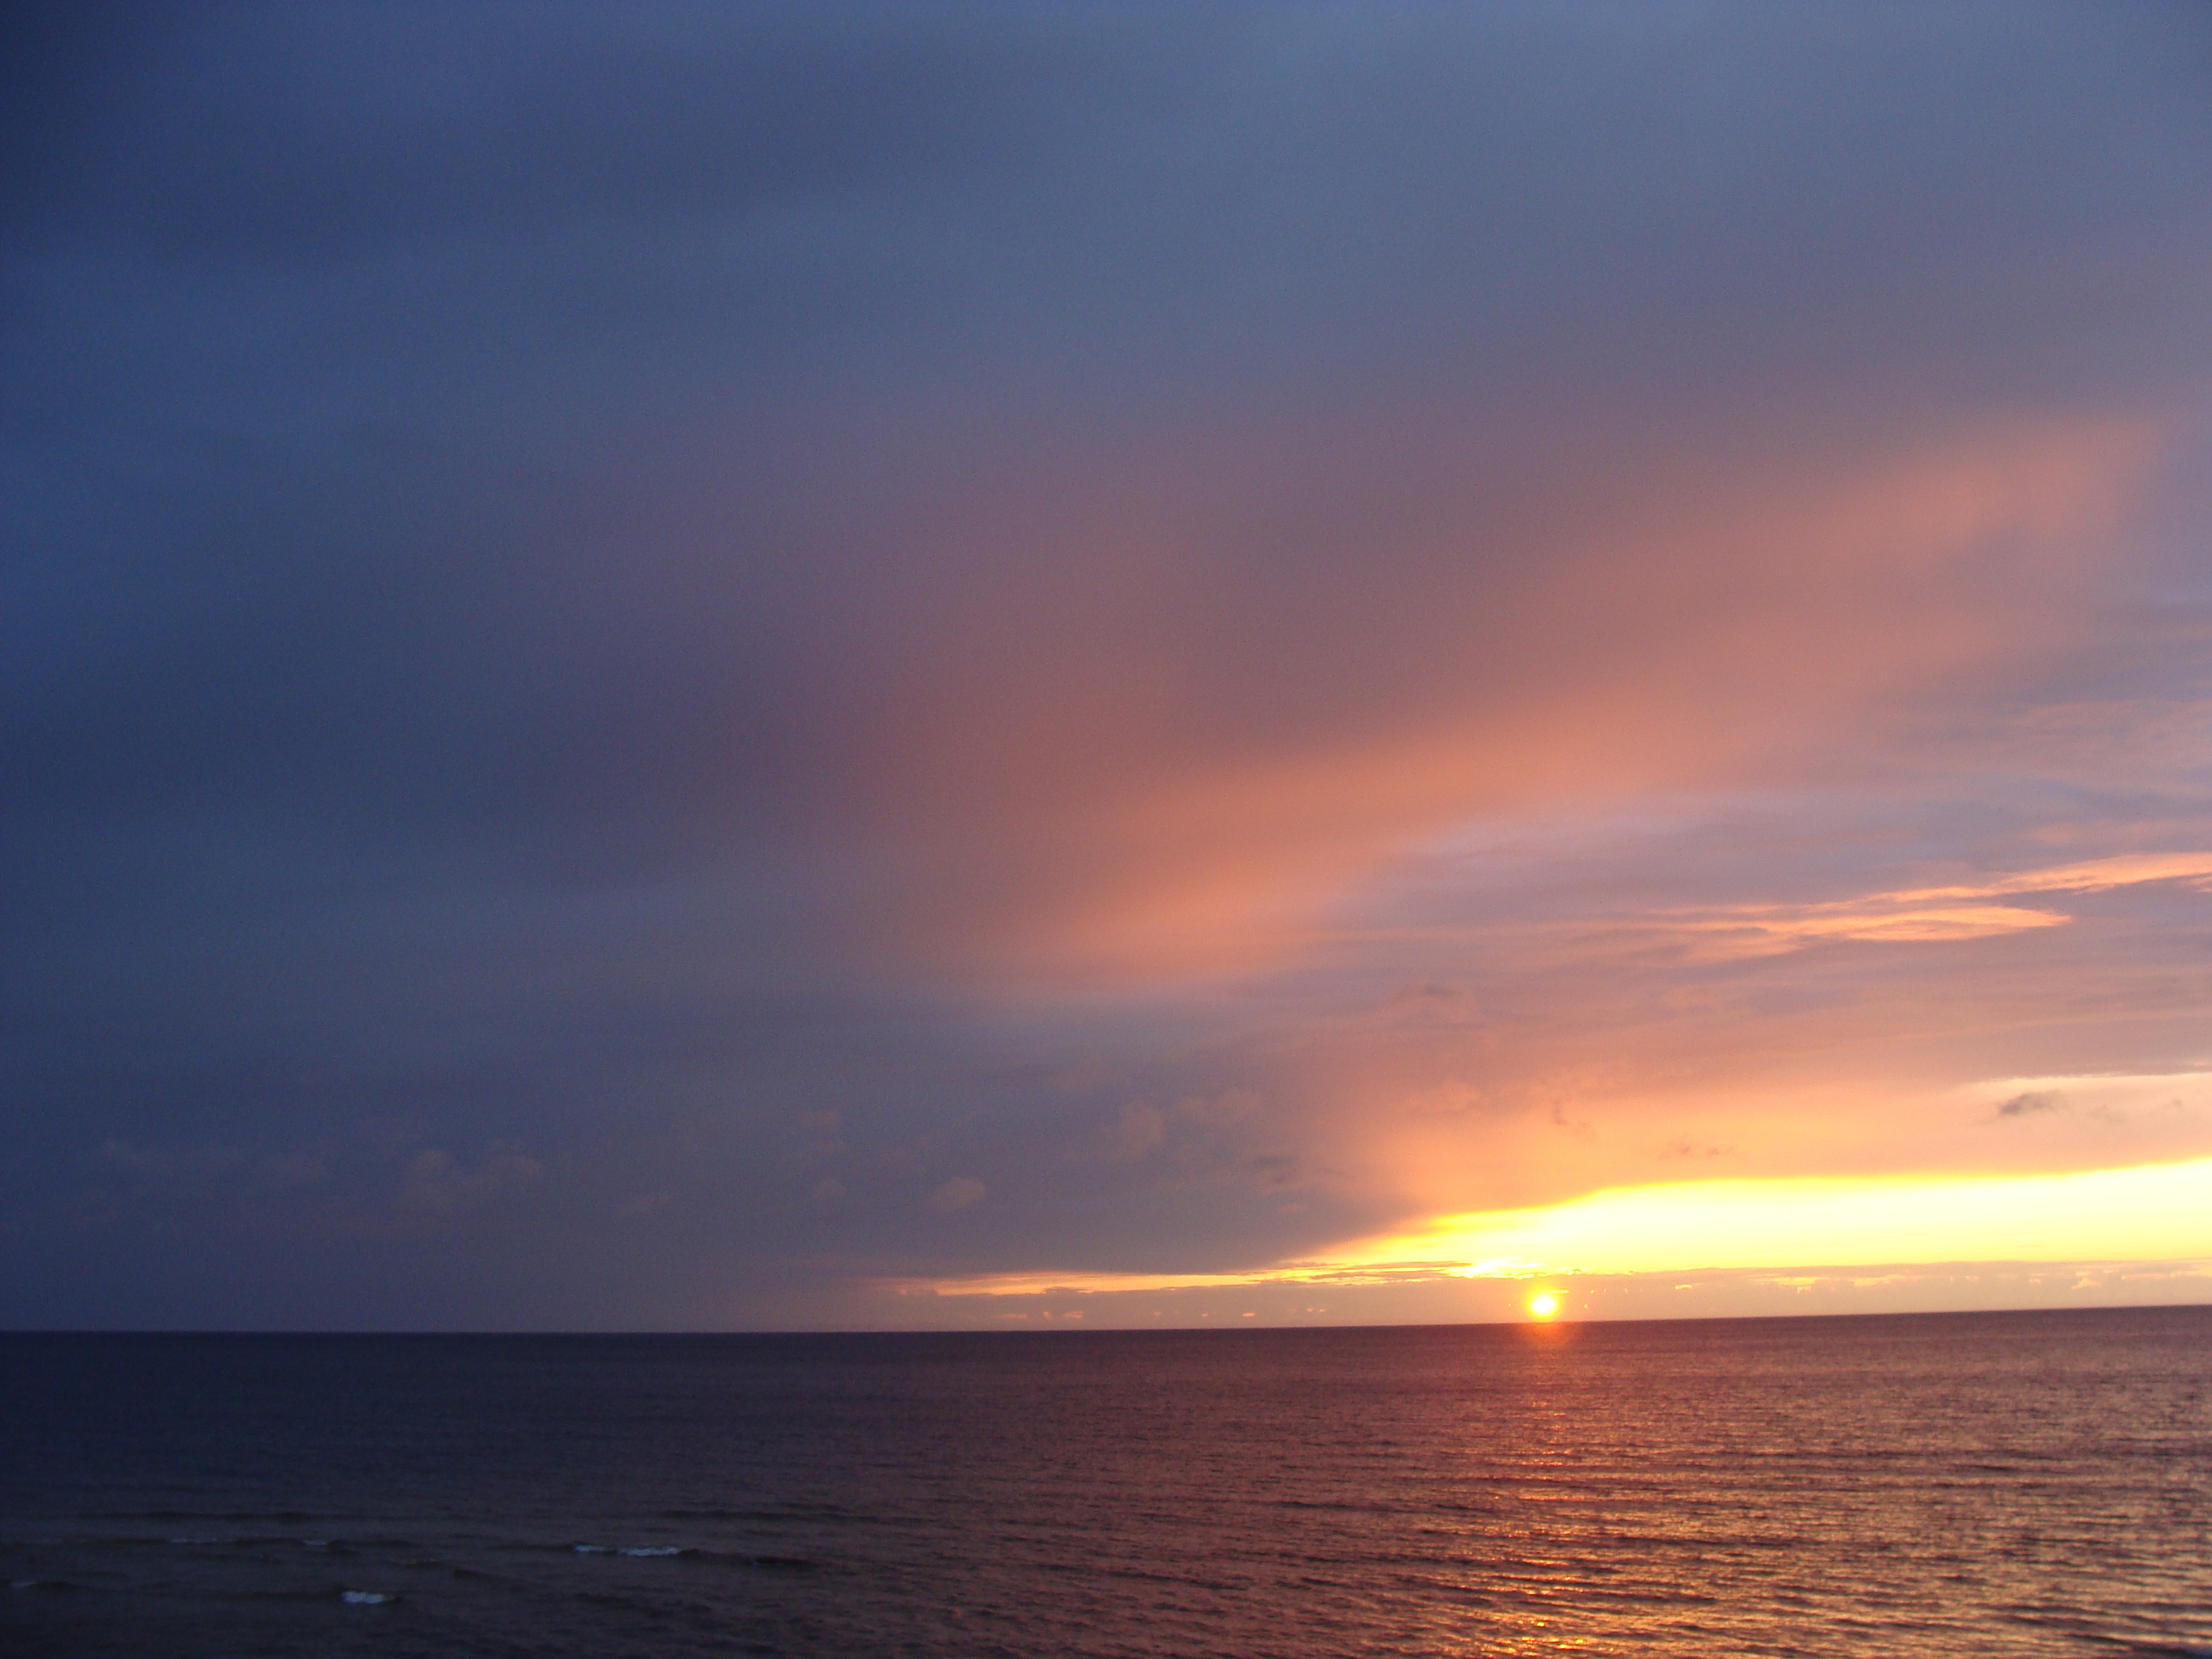
beach, landscape, sea, coast, water, nature, ocean, horizon, light, cloud, sky, sun, sunrise, sunset, sunlight, morning, shore, wave, dawn, summer, dusk, evening, bay, body of water, clouds, afterglow, wind wave